Coram nobis

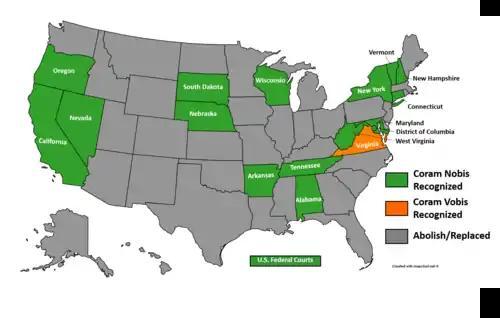
US state courts authorized to issue the writ of "coram nobis"

Alabama state courts strictly follow the common law definition of the writ of "coram nobis" where the writ may only be issued to correct errors of fact. The writ may not be issued to correct errors of law. The writ has only been applied to juveniles. The Alabama Court of Criminal Appeals provided the following background and guidelines for "coram nobis" petitions for state courts in Alabama (citations and quotations removed):